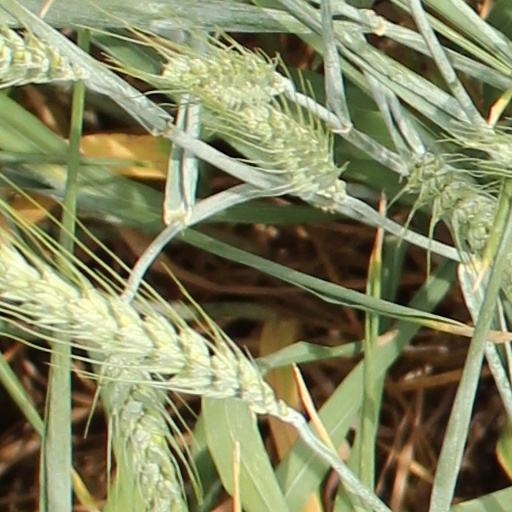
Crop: wheat